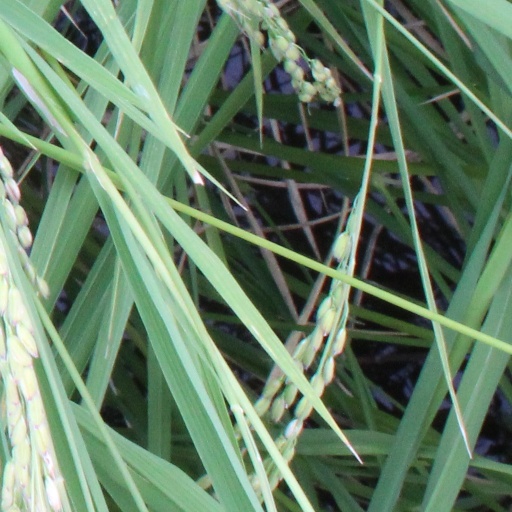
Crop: rice